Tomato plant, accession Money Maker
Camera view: horizontal (90 deg, fisheye); turntable rotation: 60 degrees
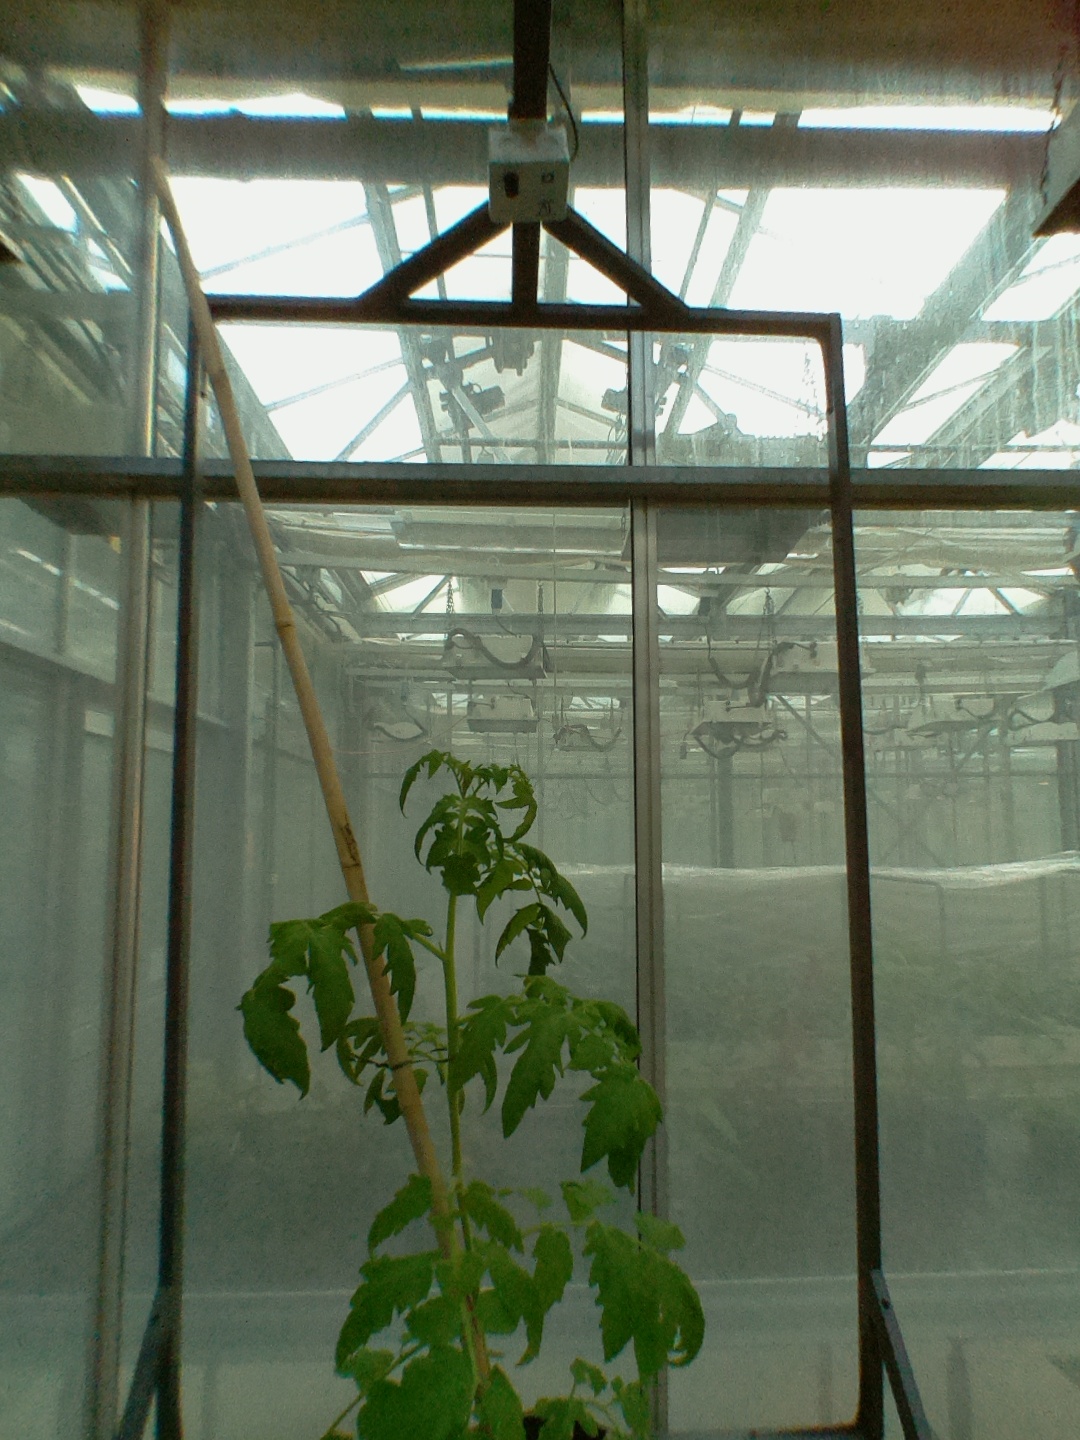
BBCH growth stage 52: 2 inflorescences visible